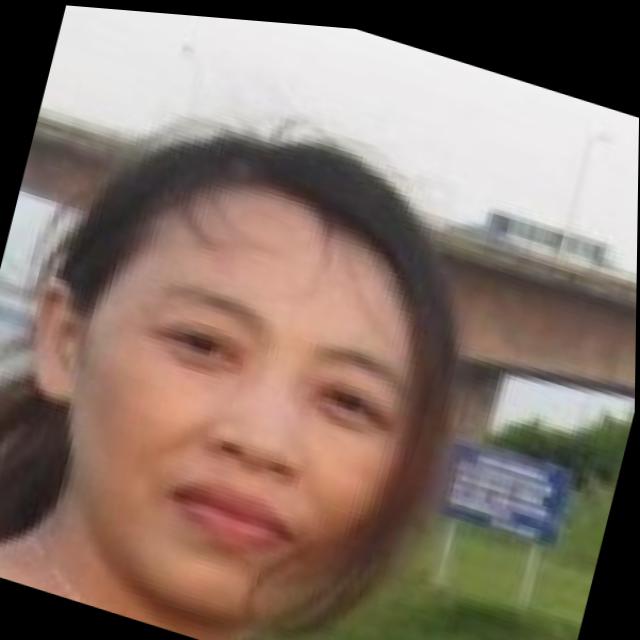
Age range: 21-44